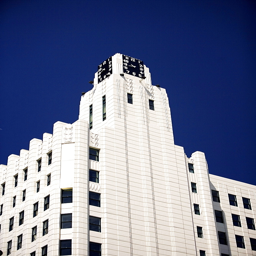
low angle view of a clock tower